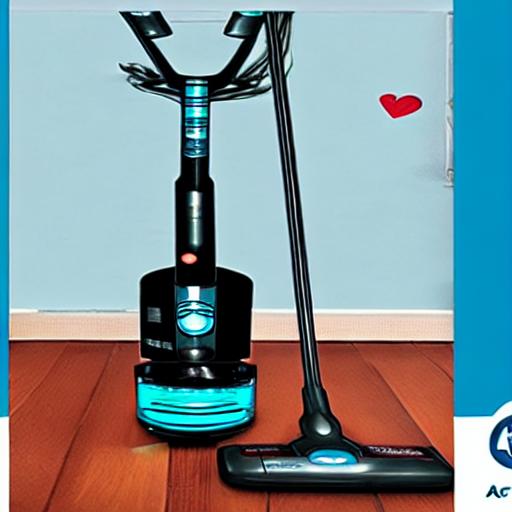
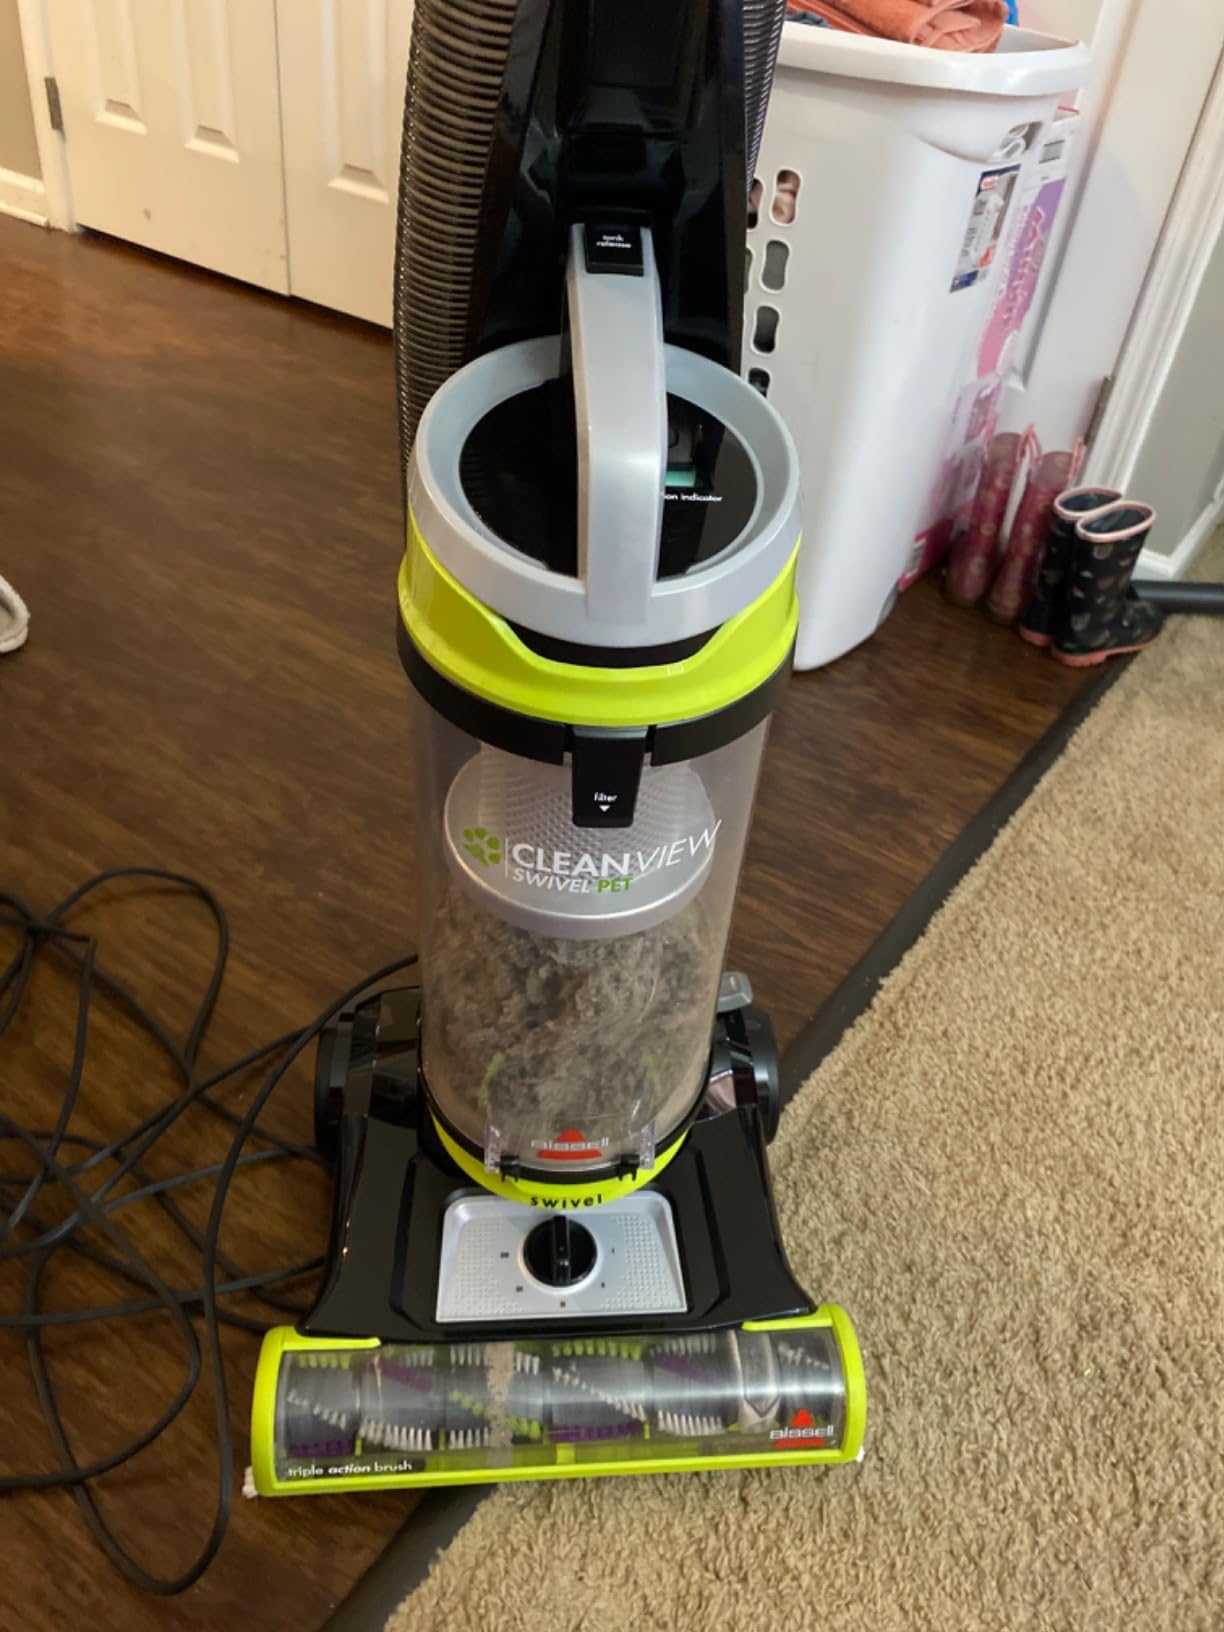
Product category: items_vacuum
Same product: no